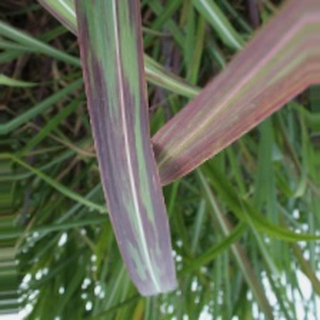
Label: sugarcane_bacterial_blight